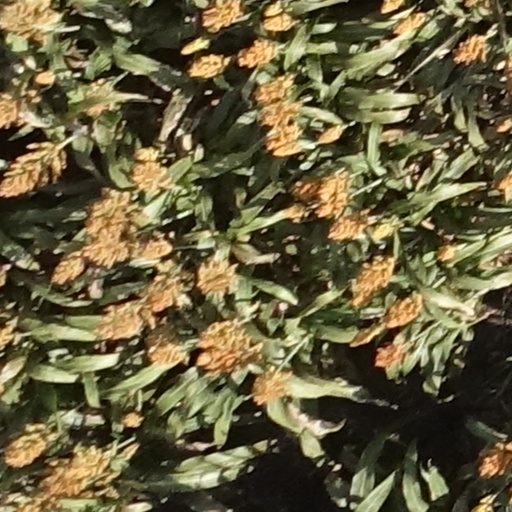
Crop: sorghum